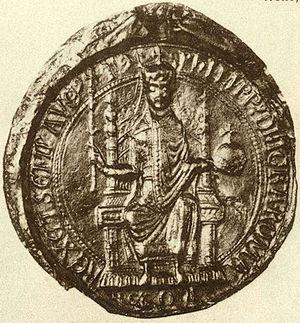
Renaud de Forez est archevêque de Lyon de 1193 à 1226. Sous son épiscopat, le pouvoir temporel de l'archevêque est renforcé, notamment par la guerre et la construction de châteaux face aux adversaires potentiels. Sur le plan spirituel, Renaud de Forez accueille des ordres mendiants à Lyon et poursuit la construction de la cathédrale saint-Jean.